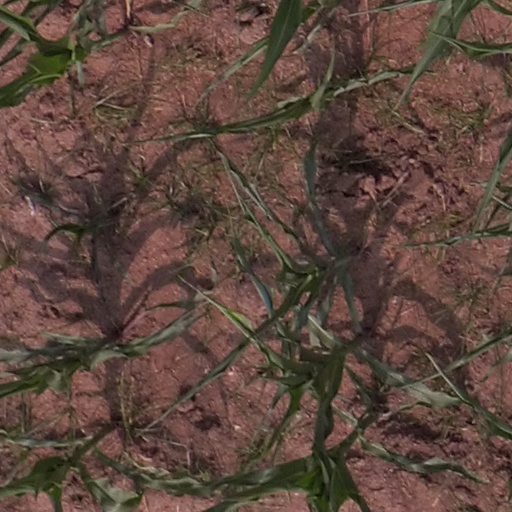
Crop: maize; corn